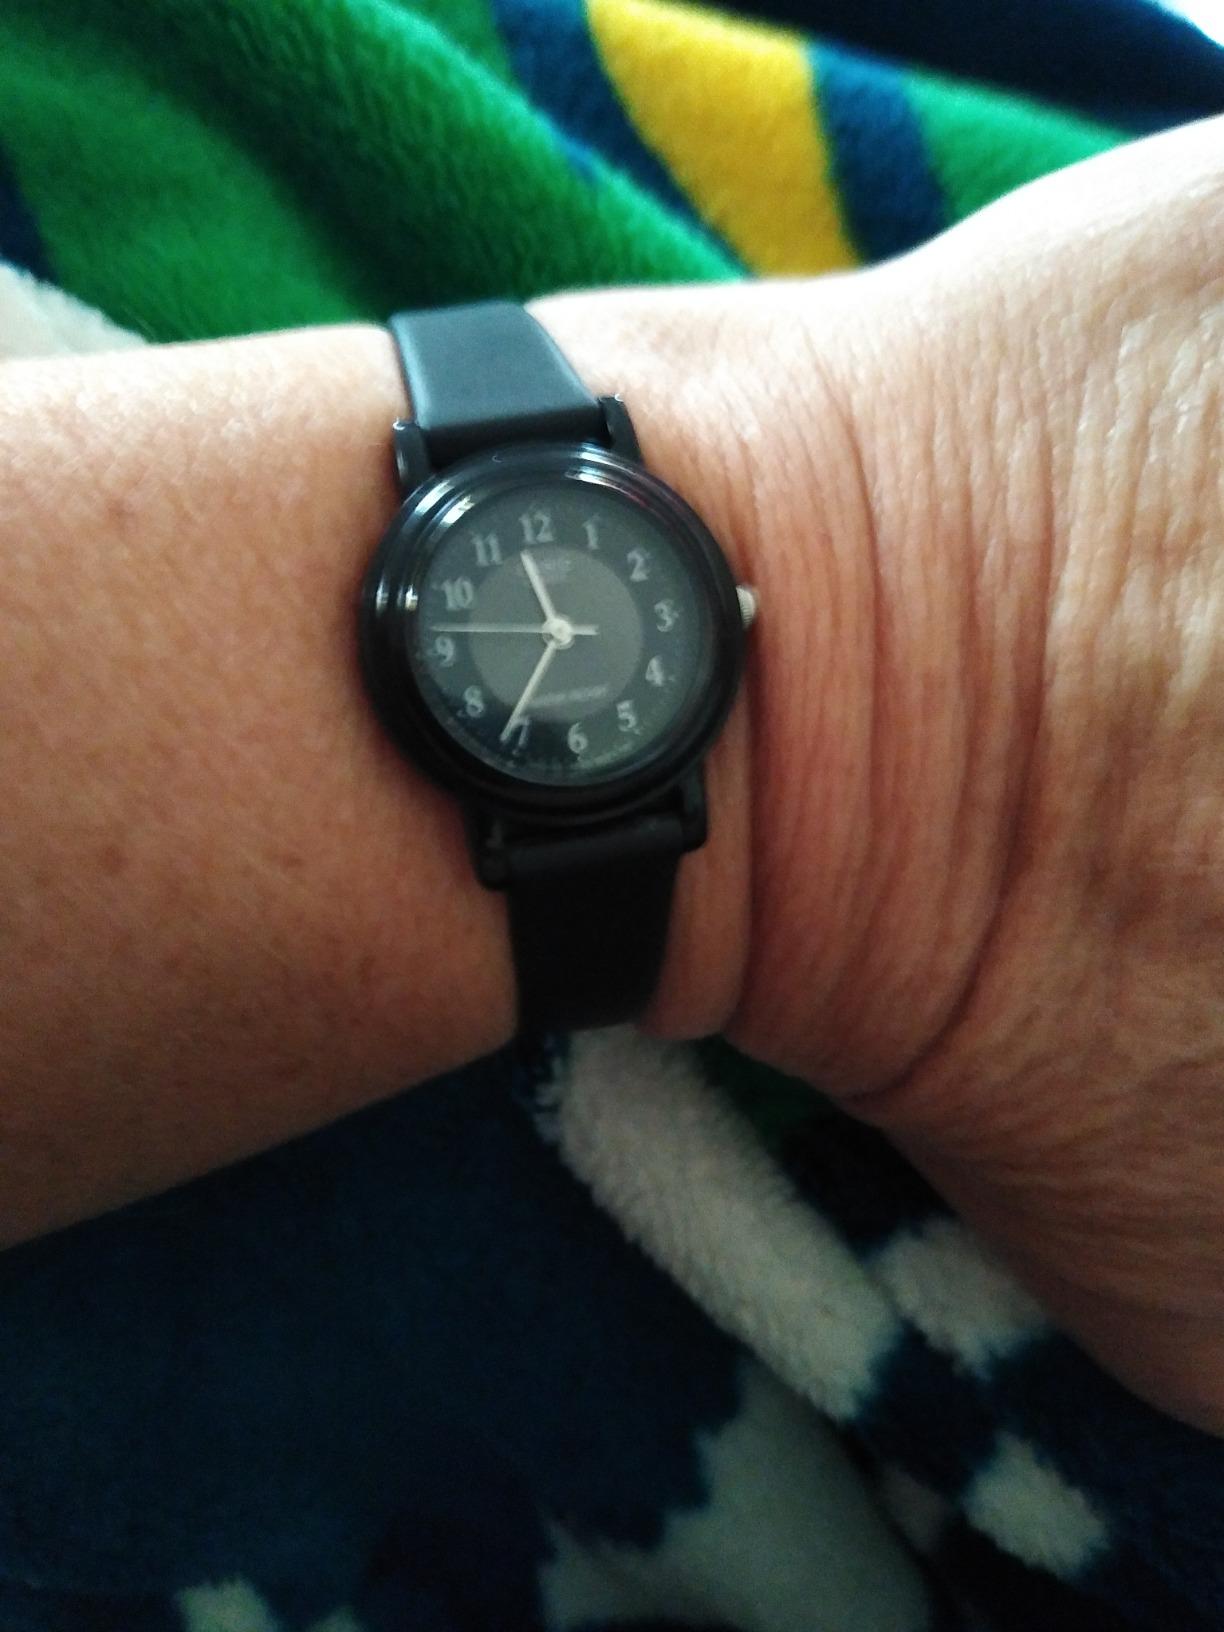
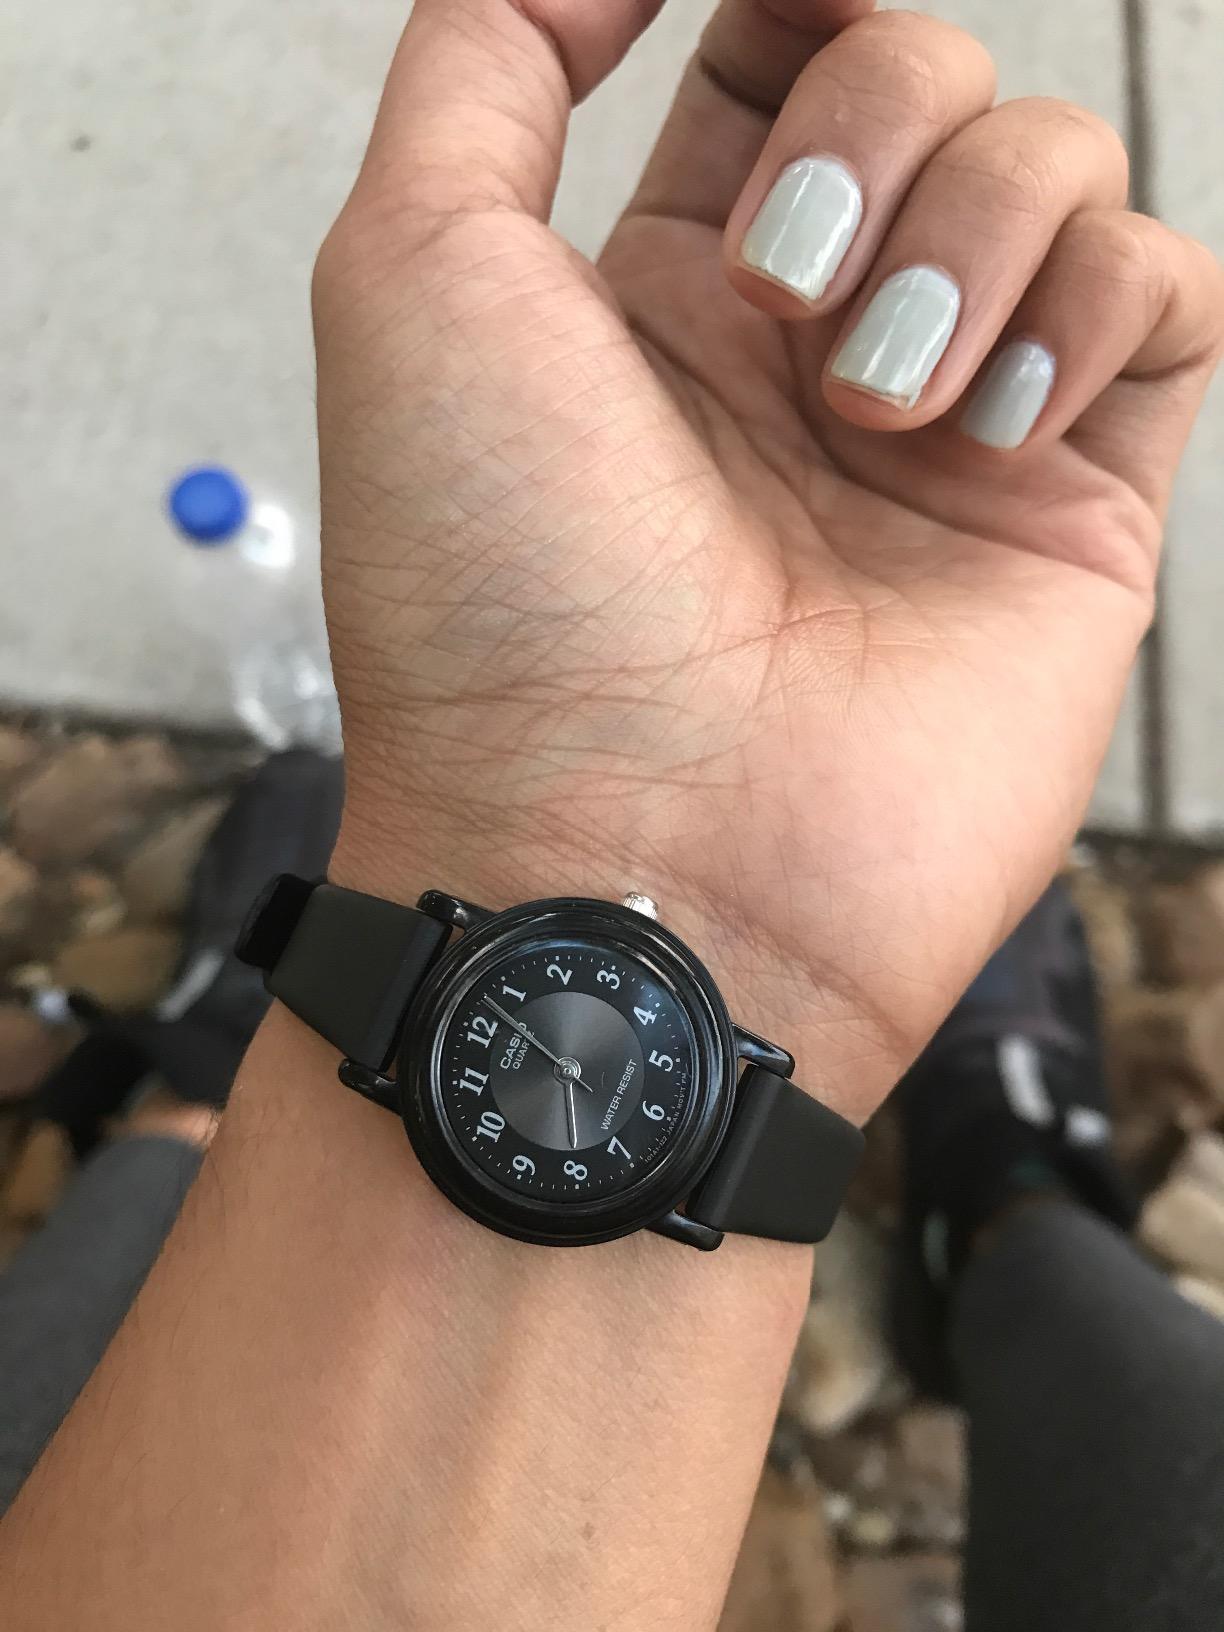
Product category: accessories_watch
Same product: yes